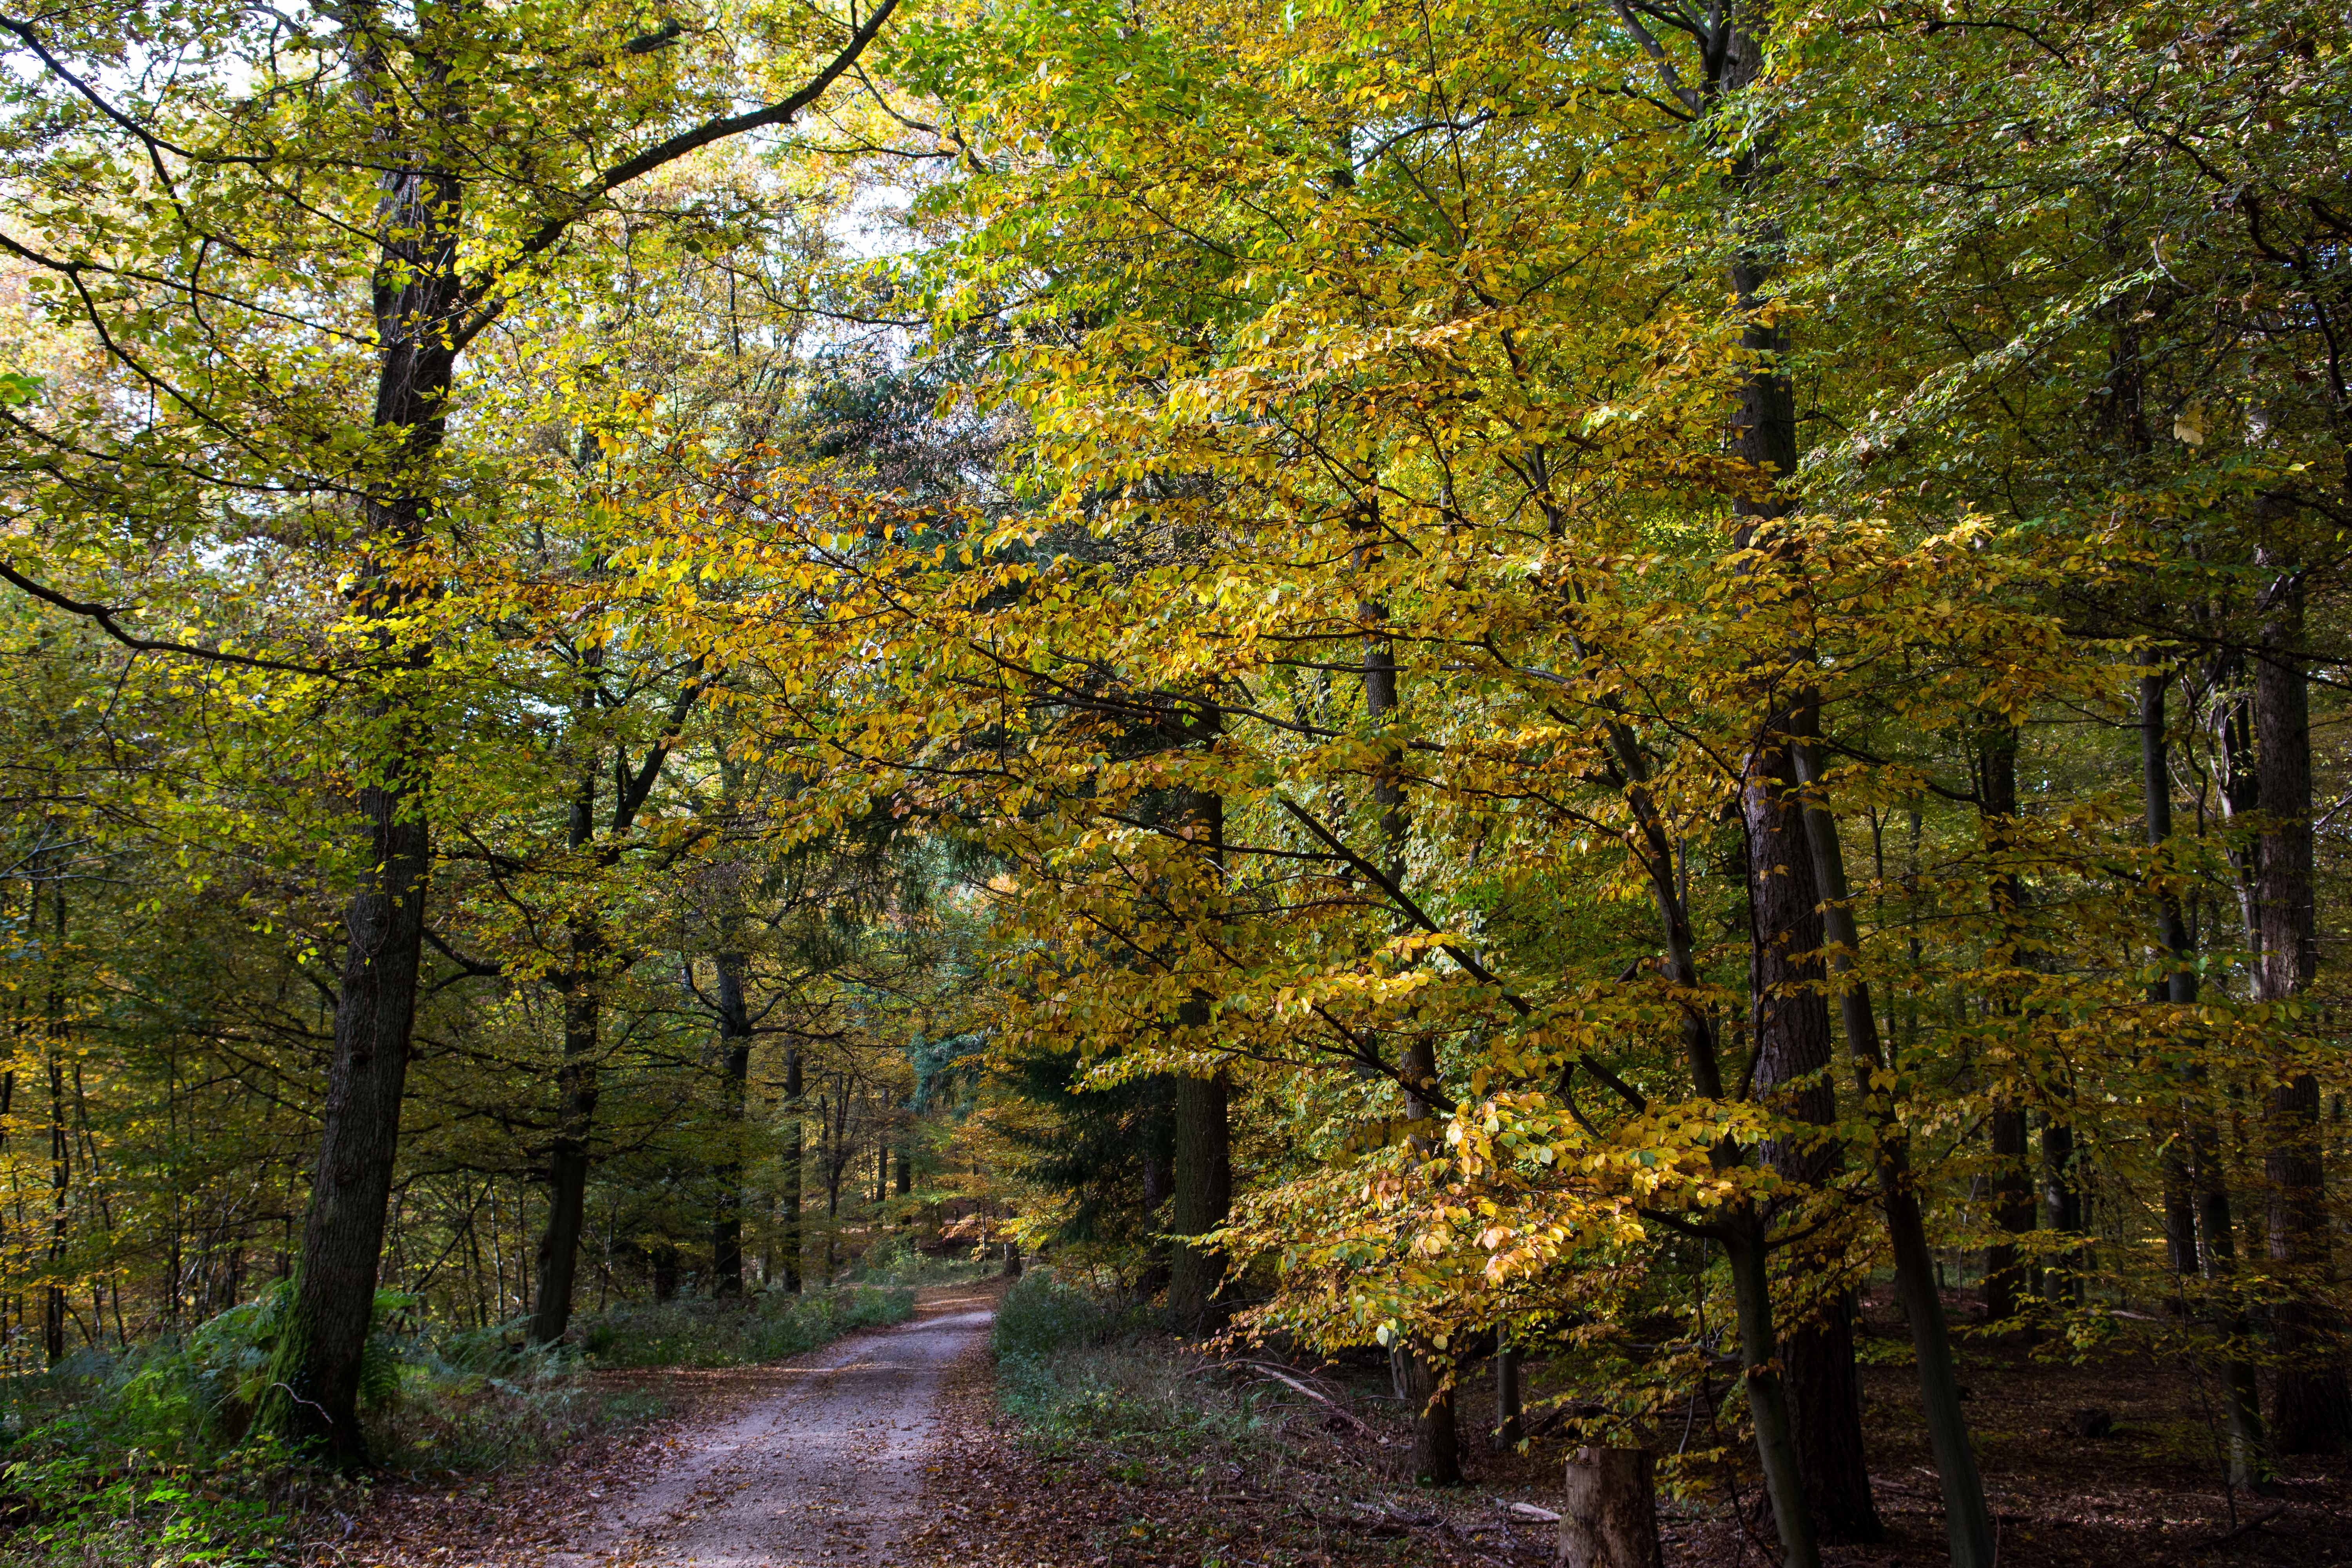
tree, nature, forest, branch, plant, trail, sunlight, leaf, autumn, park, season, trees, deciduous, grove, woodland, habitat, fall color, ecosystem, biome, natural environment, woody plant, temperate broadleaf and mixed forest, temperate coniferous forest